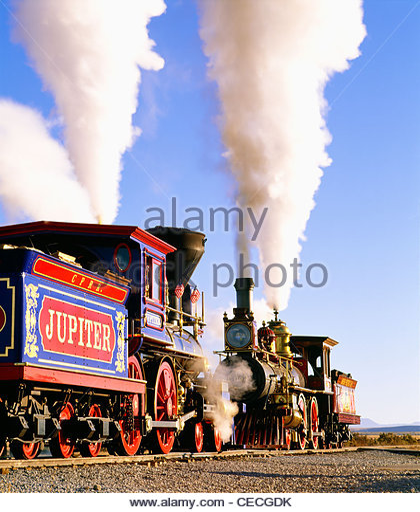
working replicas of the locomotives that met .